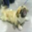
Label: dog